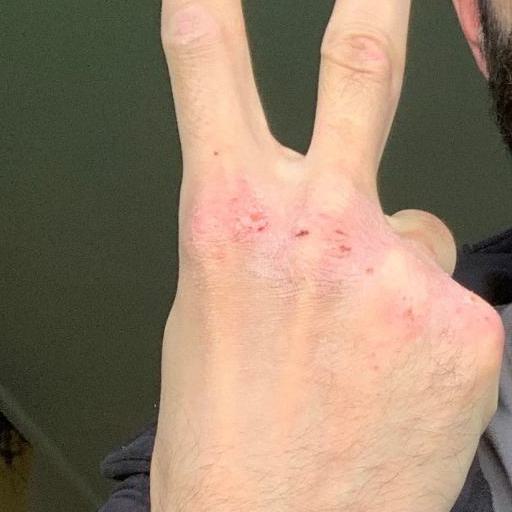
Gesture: peace_inverted